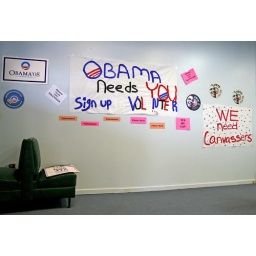
Wall signs at Obama campaign satellite office in Greensboro